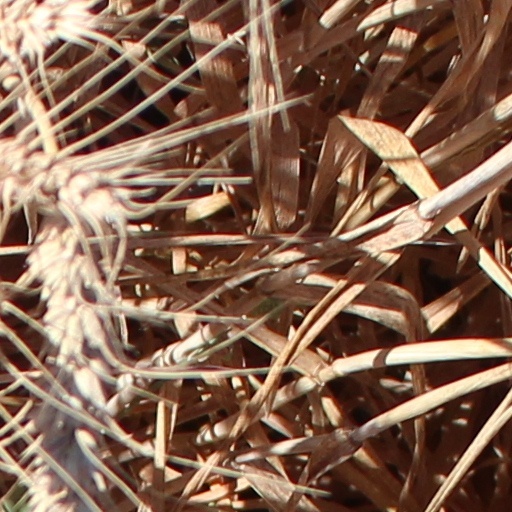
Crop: wheat